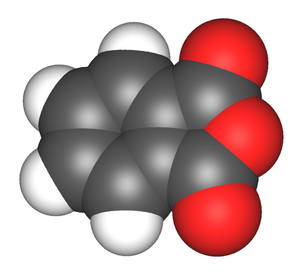
L'anhydride phtalique est une molécule de formule C₈H₄O₃. C'est l'anhydride de l'acide phtalique. C'est un composé de grande importance en chimie, notamment pour la fabrication de résines synthétiques, de plastiques, de colorants et de pigments.